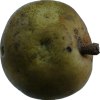
Label: pear